Ilona Kurdy

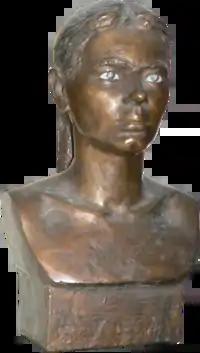
Bronze self-portrait by Kurdy

After finishing the "KISKÉPZŐ" Secondary School of Visual Arts, Budapest (1966–1970), she was private tutored at democratic free schools. She studied to become a sculptor, but her focus kept traversing towards painting. The form-system of her creations is observably of orientalistic secessionistic. Her work topics usually root in the world of mysticism. She studied painting from István Moldován, sculpting from István Kamotsay and Sándor Várady at the Artist Colony of Százados Road, Budapest. She also had the opportunity to have among her masters the sculptors Tibor Borbás, Róbert Csíkszentmihályi and András Laluja as well as graphics artist János Macskássy. She creates her paintings with a unique technique, the paintings reflecting different colors from different viewing angles.